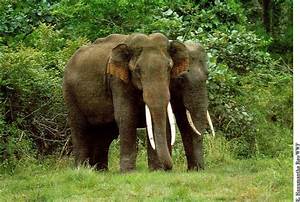
Label: elefante